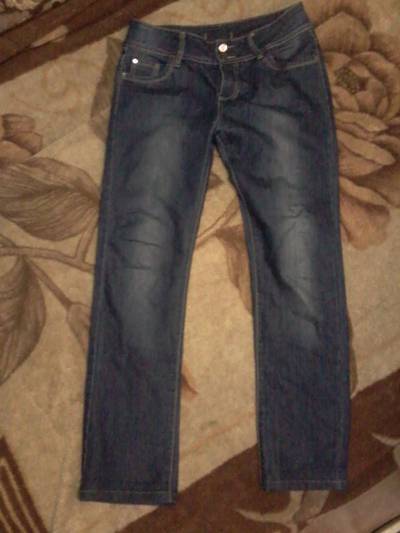
Waste category: clothes